Baraka, Democratic Republic of the Congo

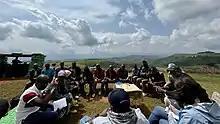
2022

The region also played a key role in the 20th century by supporting the independence movement, hosting the Lumumbists and the Mulelists. In 1957, a revolt against the oppressive system led by Mr. Émbolo of the Bembe ethnic group erupted in the Katanga commune. Émbolo was later arrested, imprisoned in Bukavu, and released after one year of penance. In the 1960s, the city was at the center of cross-border Maoist insurgency started by Laurent-Désiré Kabila. It continued well until the 1980s. The population of the city considerably decreased during the Civil war in the Democratic Republic of the Congo, during which the city was under control of the Rwanda-backed Rally for Congolese Democracy. After the end of the war, people started to return and take jobs, mainly in the trade.